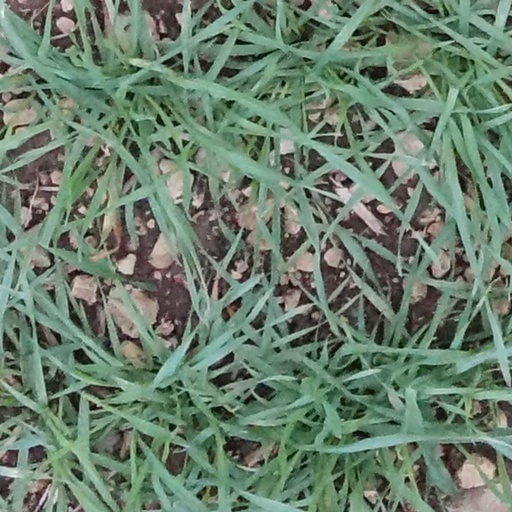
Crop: wheat